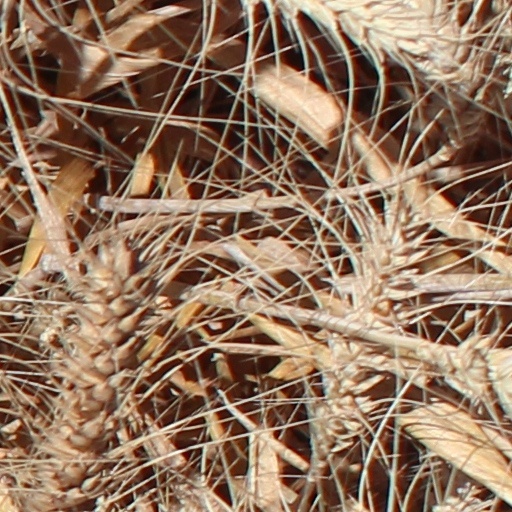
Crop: wheat